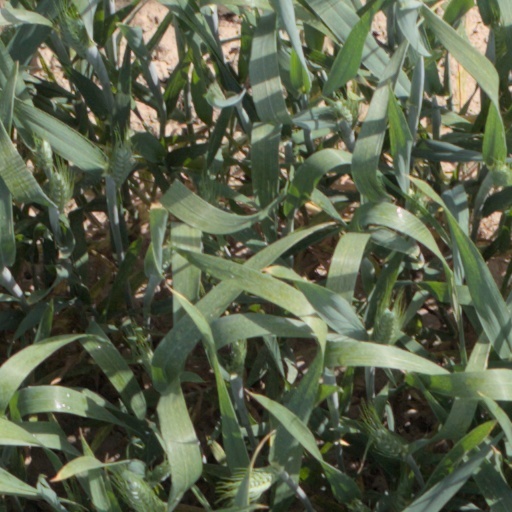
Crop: wheat